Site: brandenburg
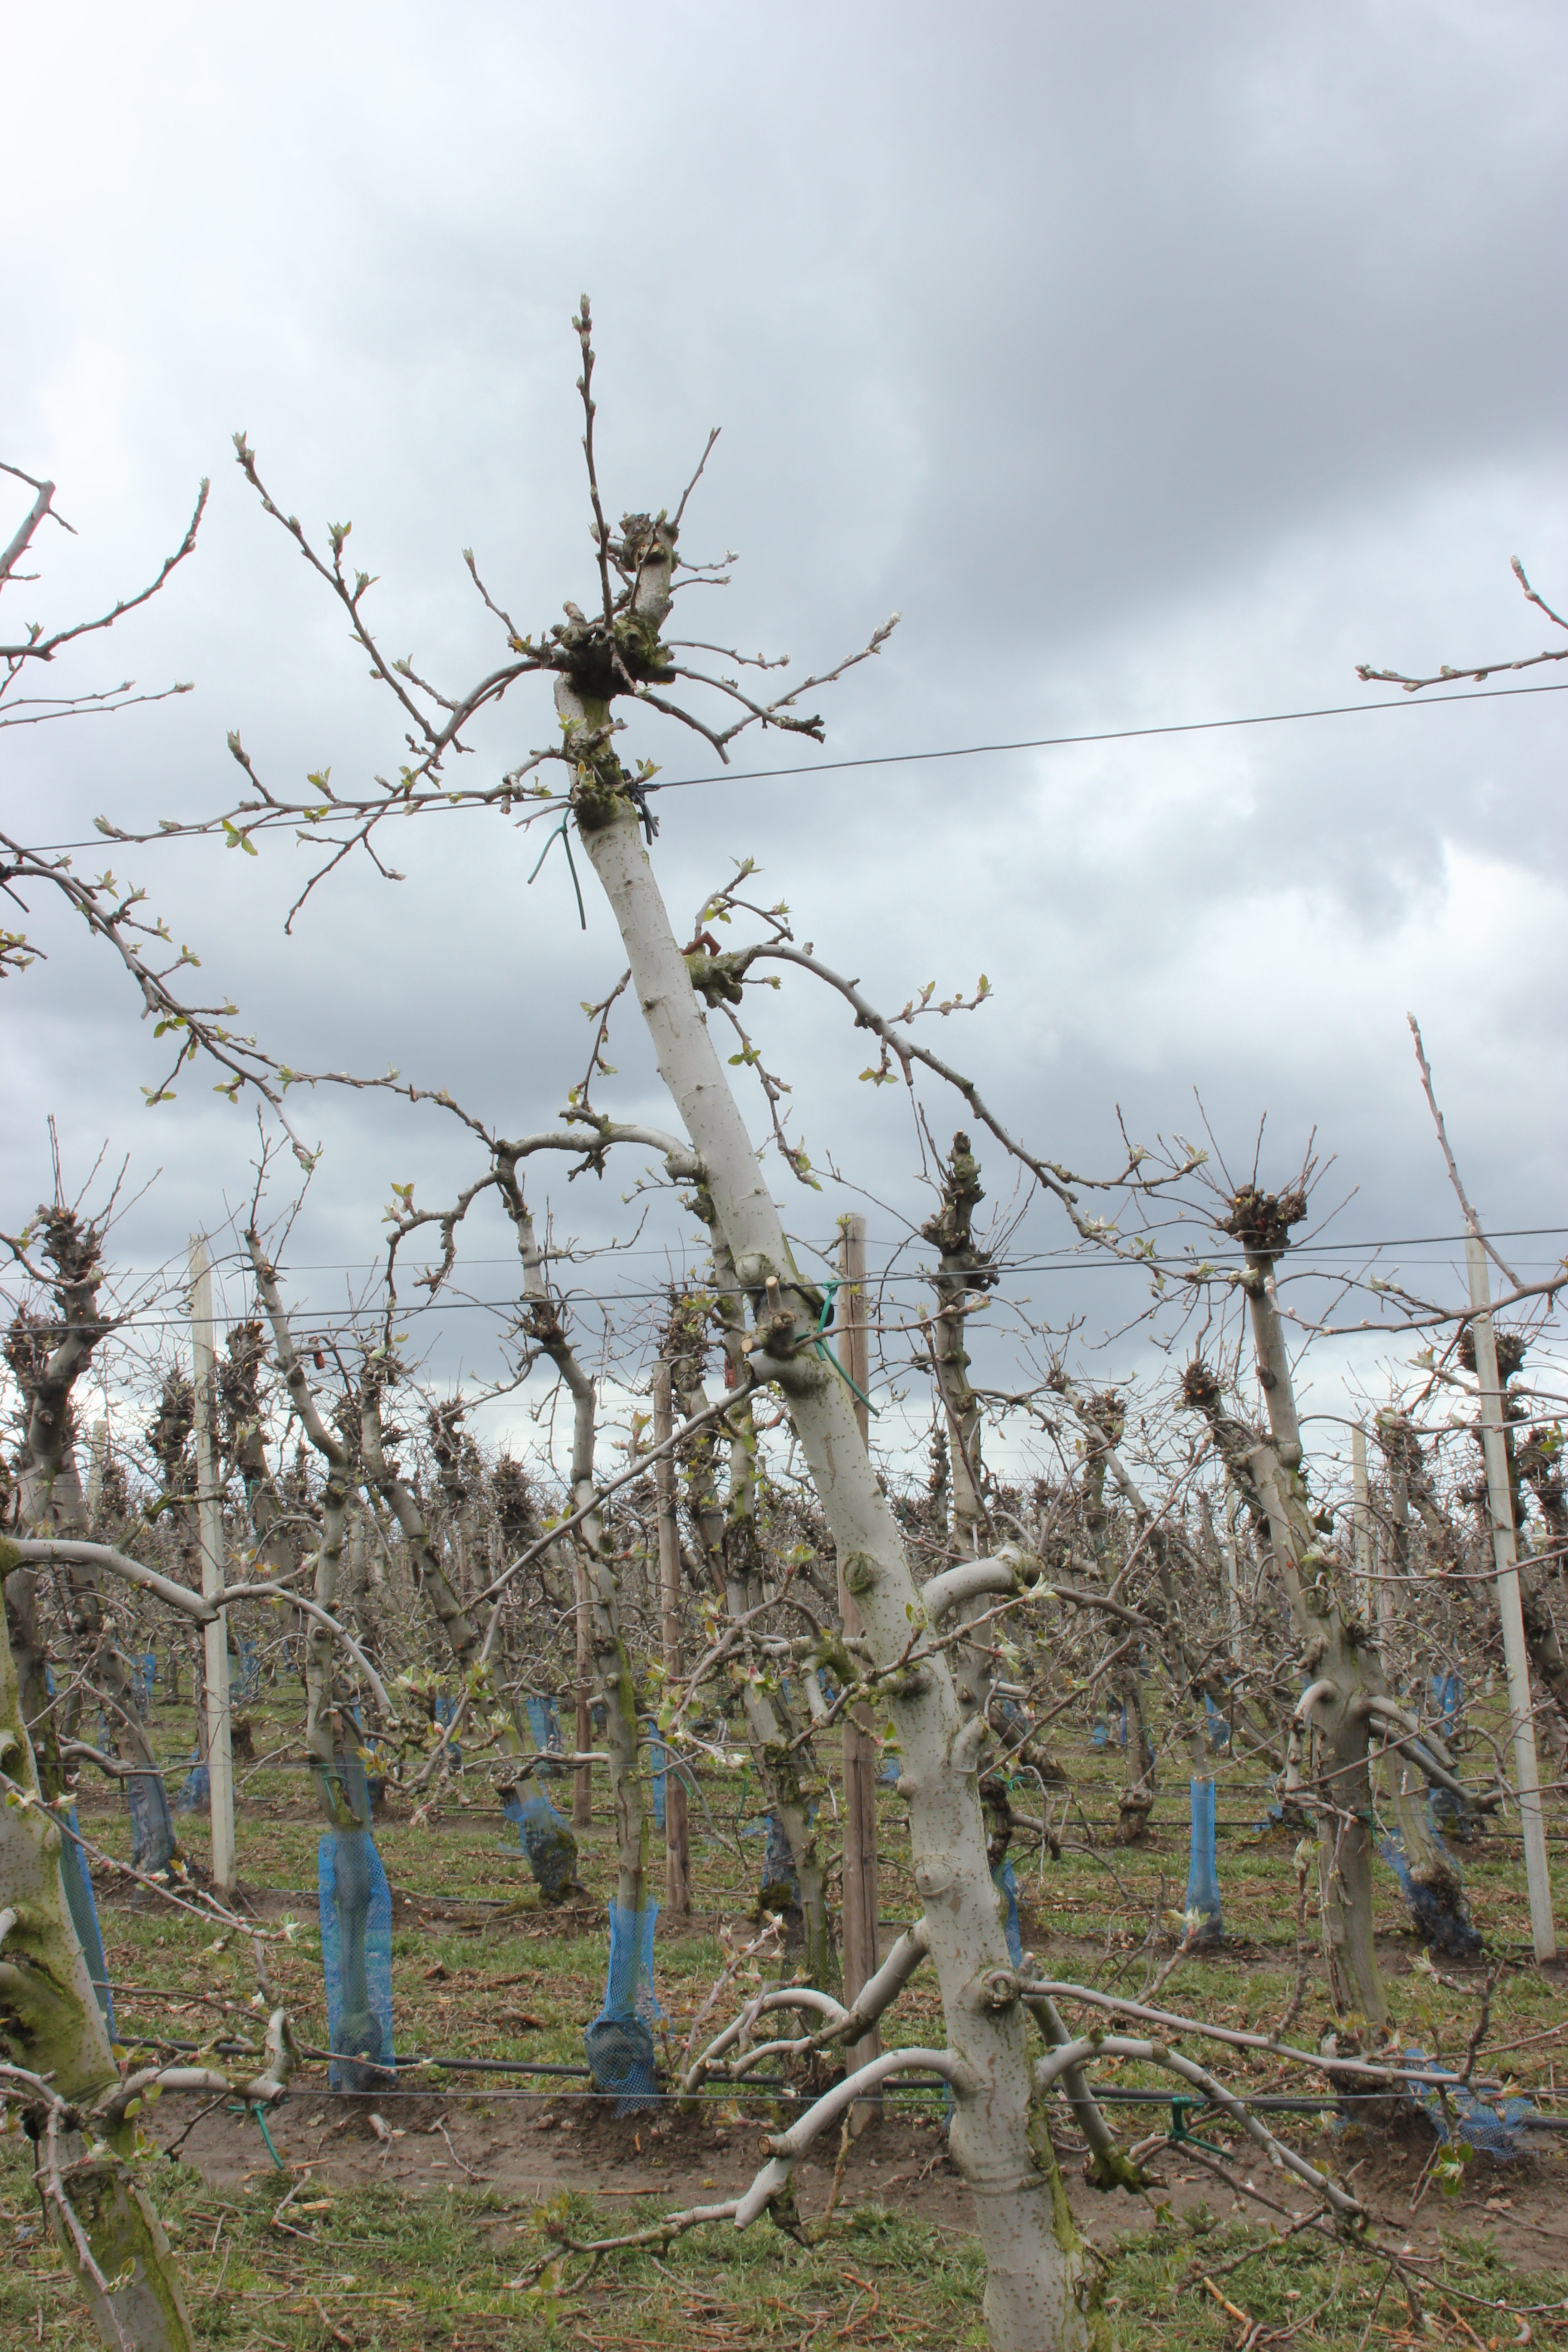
Growth stage (BBCH 55): Inflorescence emergence